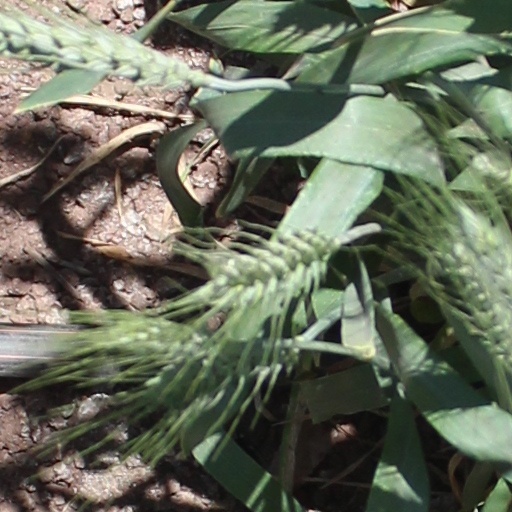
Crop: wheat